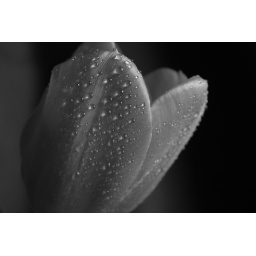
Tulip in black and white